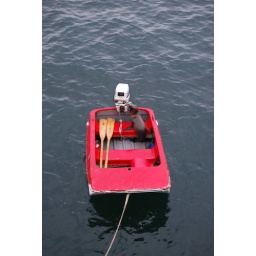
Harbor seal trying to find fish in a boat tied to the wharf in Santa Barbara